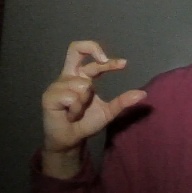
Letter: thal